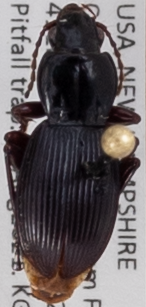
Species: Pterostichus tristis
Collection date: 2021-08-25 04:00:00
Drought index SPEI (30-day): -0.386
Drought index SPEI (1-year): -0.944
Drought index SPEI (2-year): -0.54